Lost in Translation (film)

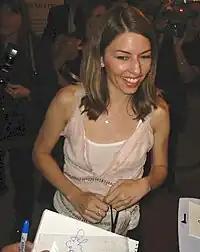
Sofia Coppola promoting "Lost in Translation" at the 2003 Toronto International Film Festival

After dropping out of college in her early twenties, Coppola often traveled to Tokyo, trying out a variety of jobs in fashion and photography. Unsure of what to do for a career, she described this period as a "kind of crisis" in which she meandered around the city contemplating her future. She came to feel fond of Tokyo, noting an otherworldly quality brought on as a foreigner grappling with feelings of jet lag in an unfamiliar setting. After many years, she settled on a career in filmmaking and returned to the city, staying at the Park Hyatt Tokyo to promote her first feature film, the 1999 drama "The Virgin Suicides".